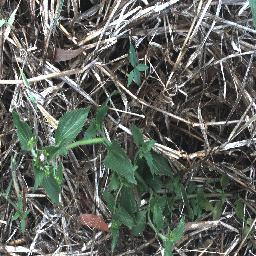
Label: siam_weed